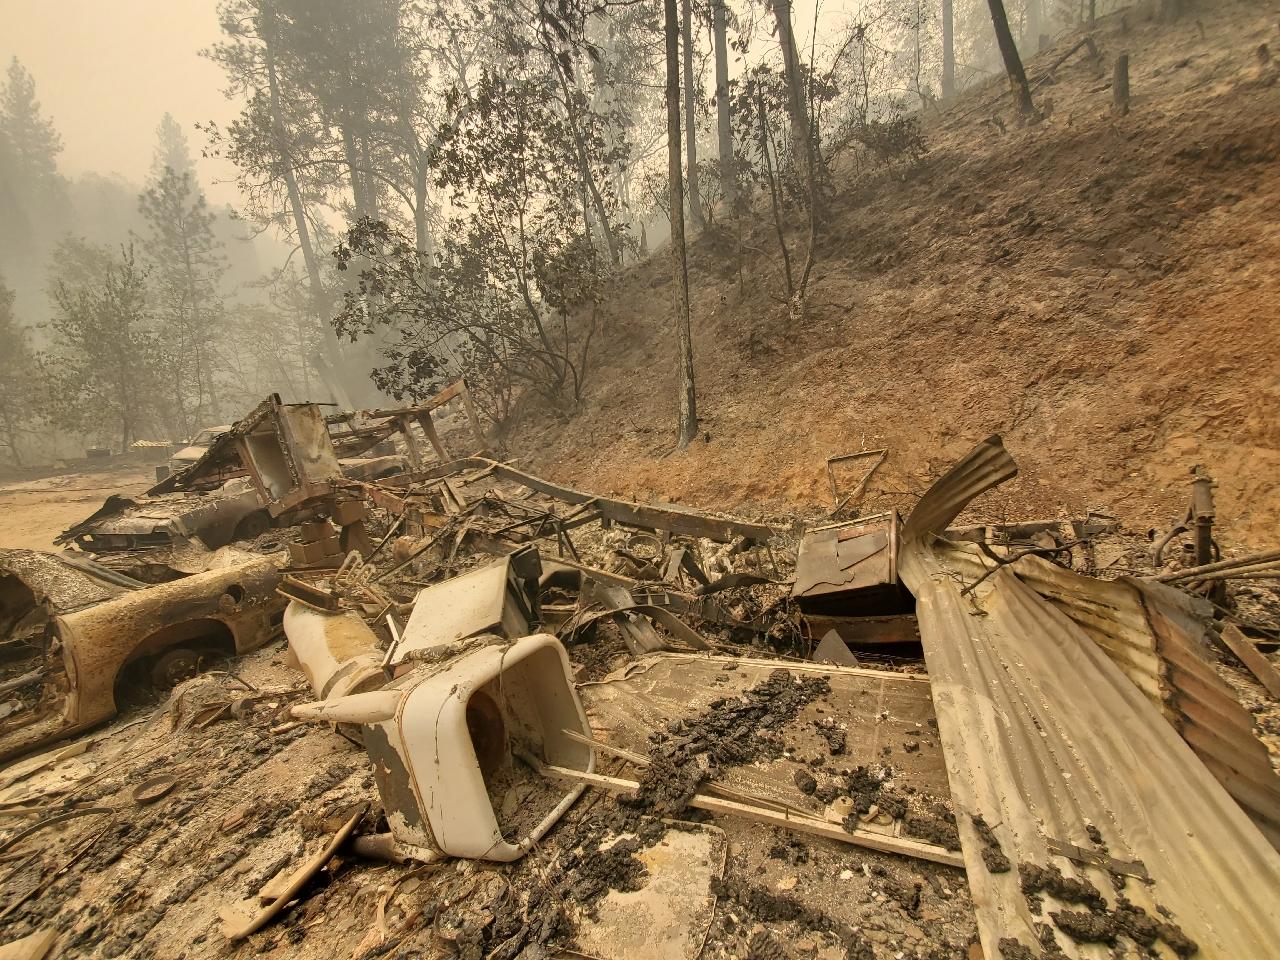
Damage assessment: destroyed